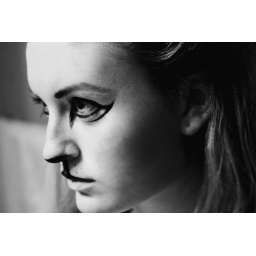
model: tylermakeup: meohoho that bathroom towel in the background.for tyler's human behavior project - the physical representation of courage